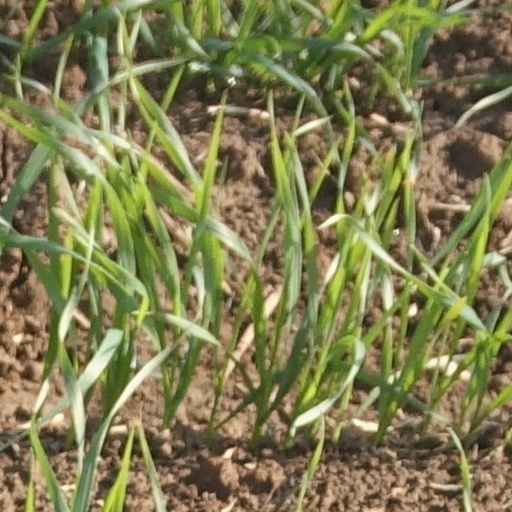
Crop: wheat